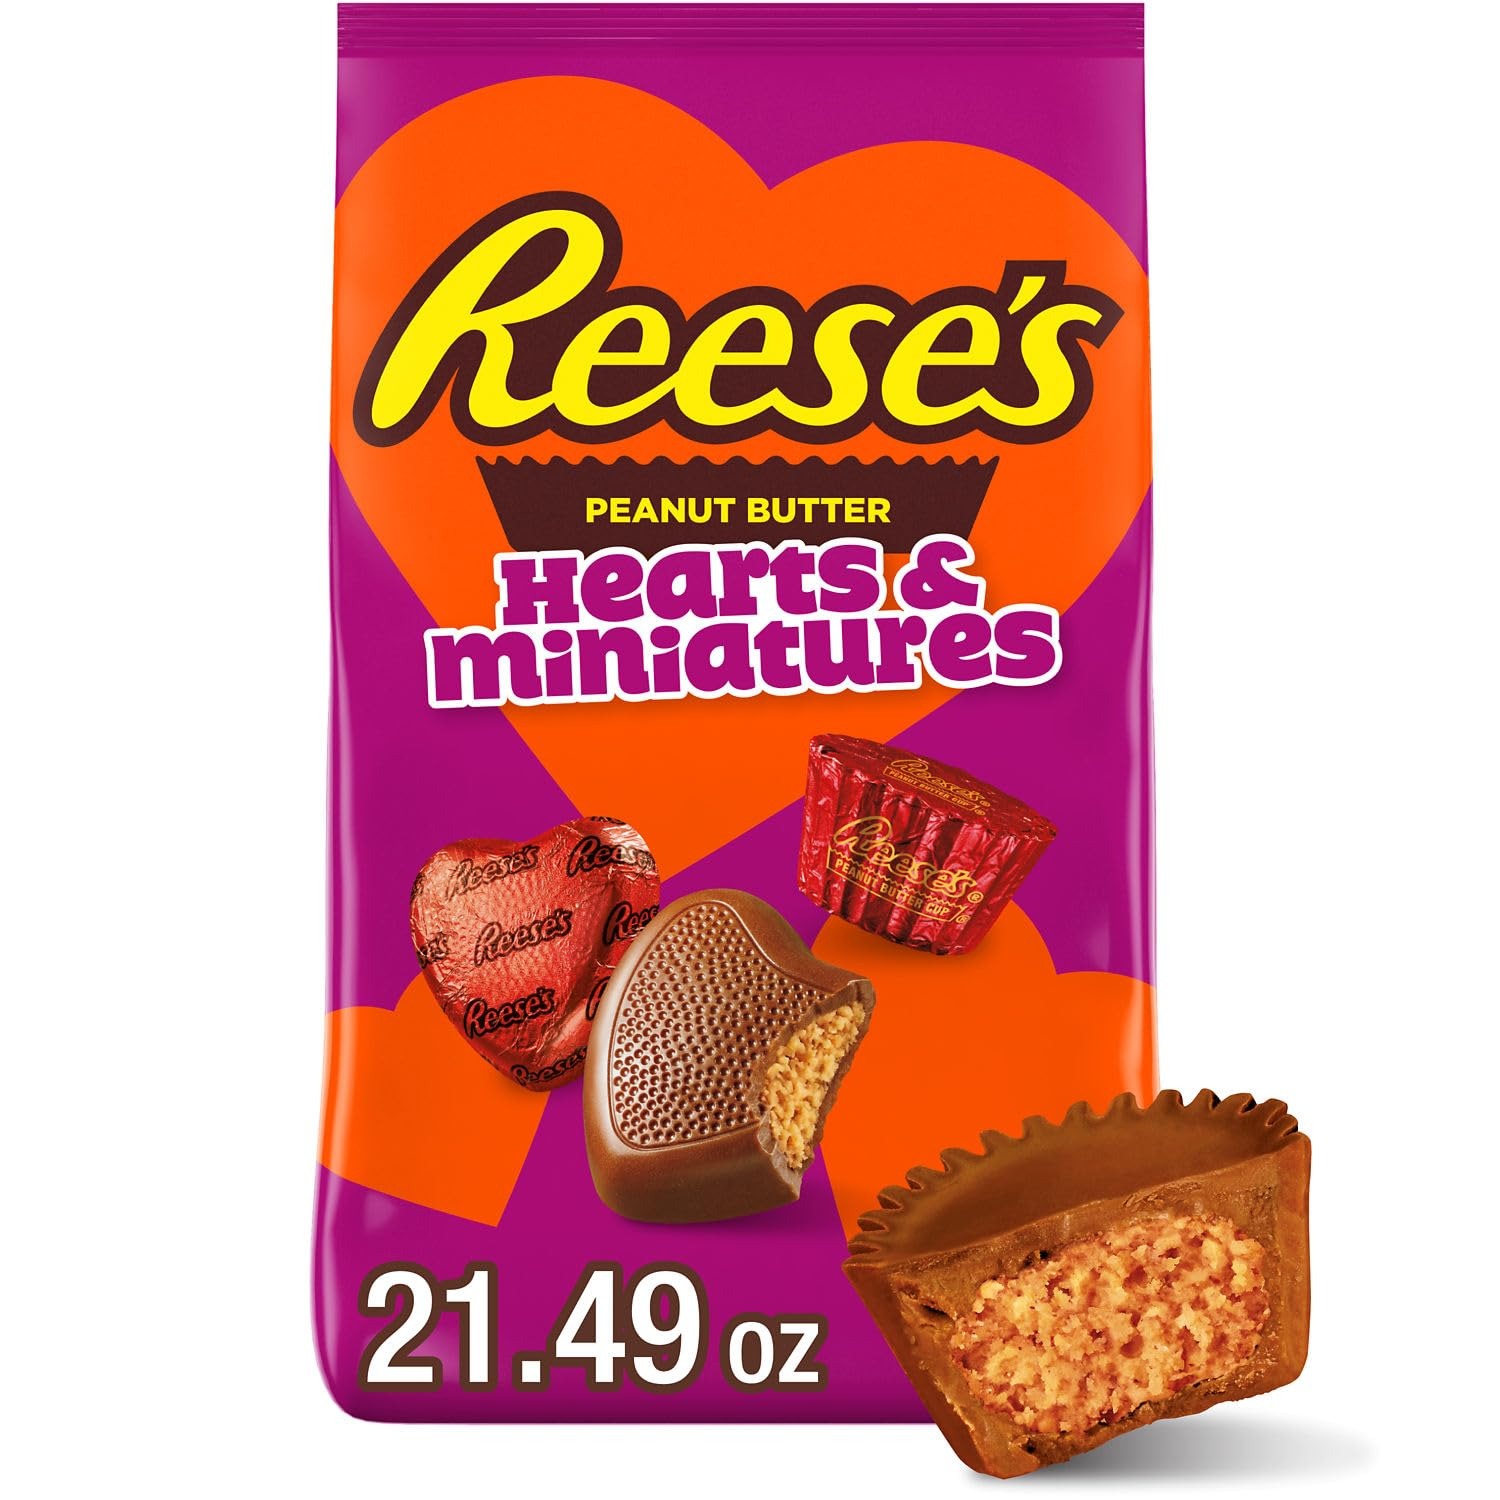
Item Name: REESE'S Assorted Chocolate Peanut Butter Shapes, Candy Bag 21.49oz
Bullet Point 1: Contains one (1) 21.49-ounce bag of REESE'S Assorted Chocolate Peanut Butter Shapes Candy. A perfect treat for Valentines classroom gifts or parties. Great for big game football parties too
Bullet Point 2: Pair miniature chocolate covered peanut butter candies with a card and flowers or fill candy bowls to the brim with these Valentine's Day candies. Pairs with any Valentines day decor
Bullet Point 3: Certified kosher chocolate and peanut butter candy inside a bag for easy sharing
Bullet Point 4: Bring a treat everyone will enjoy during birthday celebrations with REESE'S peanut butter candies
Value: 21.49
Unit: Ounce

Price: 12.99